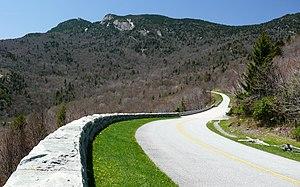
Ce qui suit est la liste des Historic Civil Engineering Landmarks, c'est-à-dire la liste des monuments historiques de génie civil, établie aux États-Unis par l' American Society of Civil Engineers depuis qu'elle a commencé le programme en 1964. Cette désignation est accordée à des projets, des structures et des sites situés aux États-Unis et dans le reste du monde. À compter de 2013, il y a plus de 260 éléments dans cette liste.